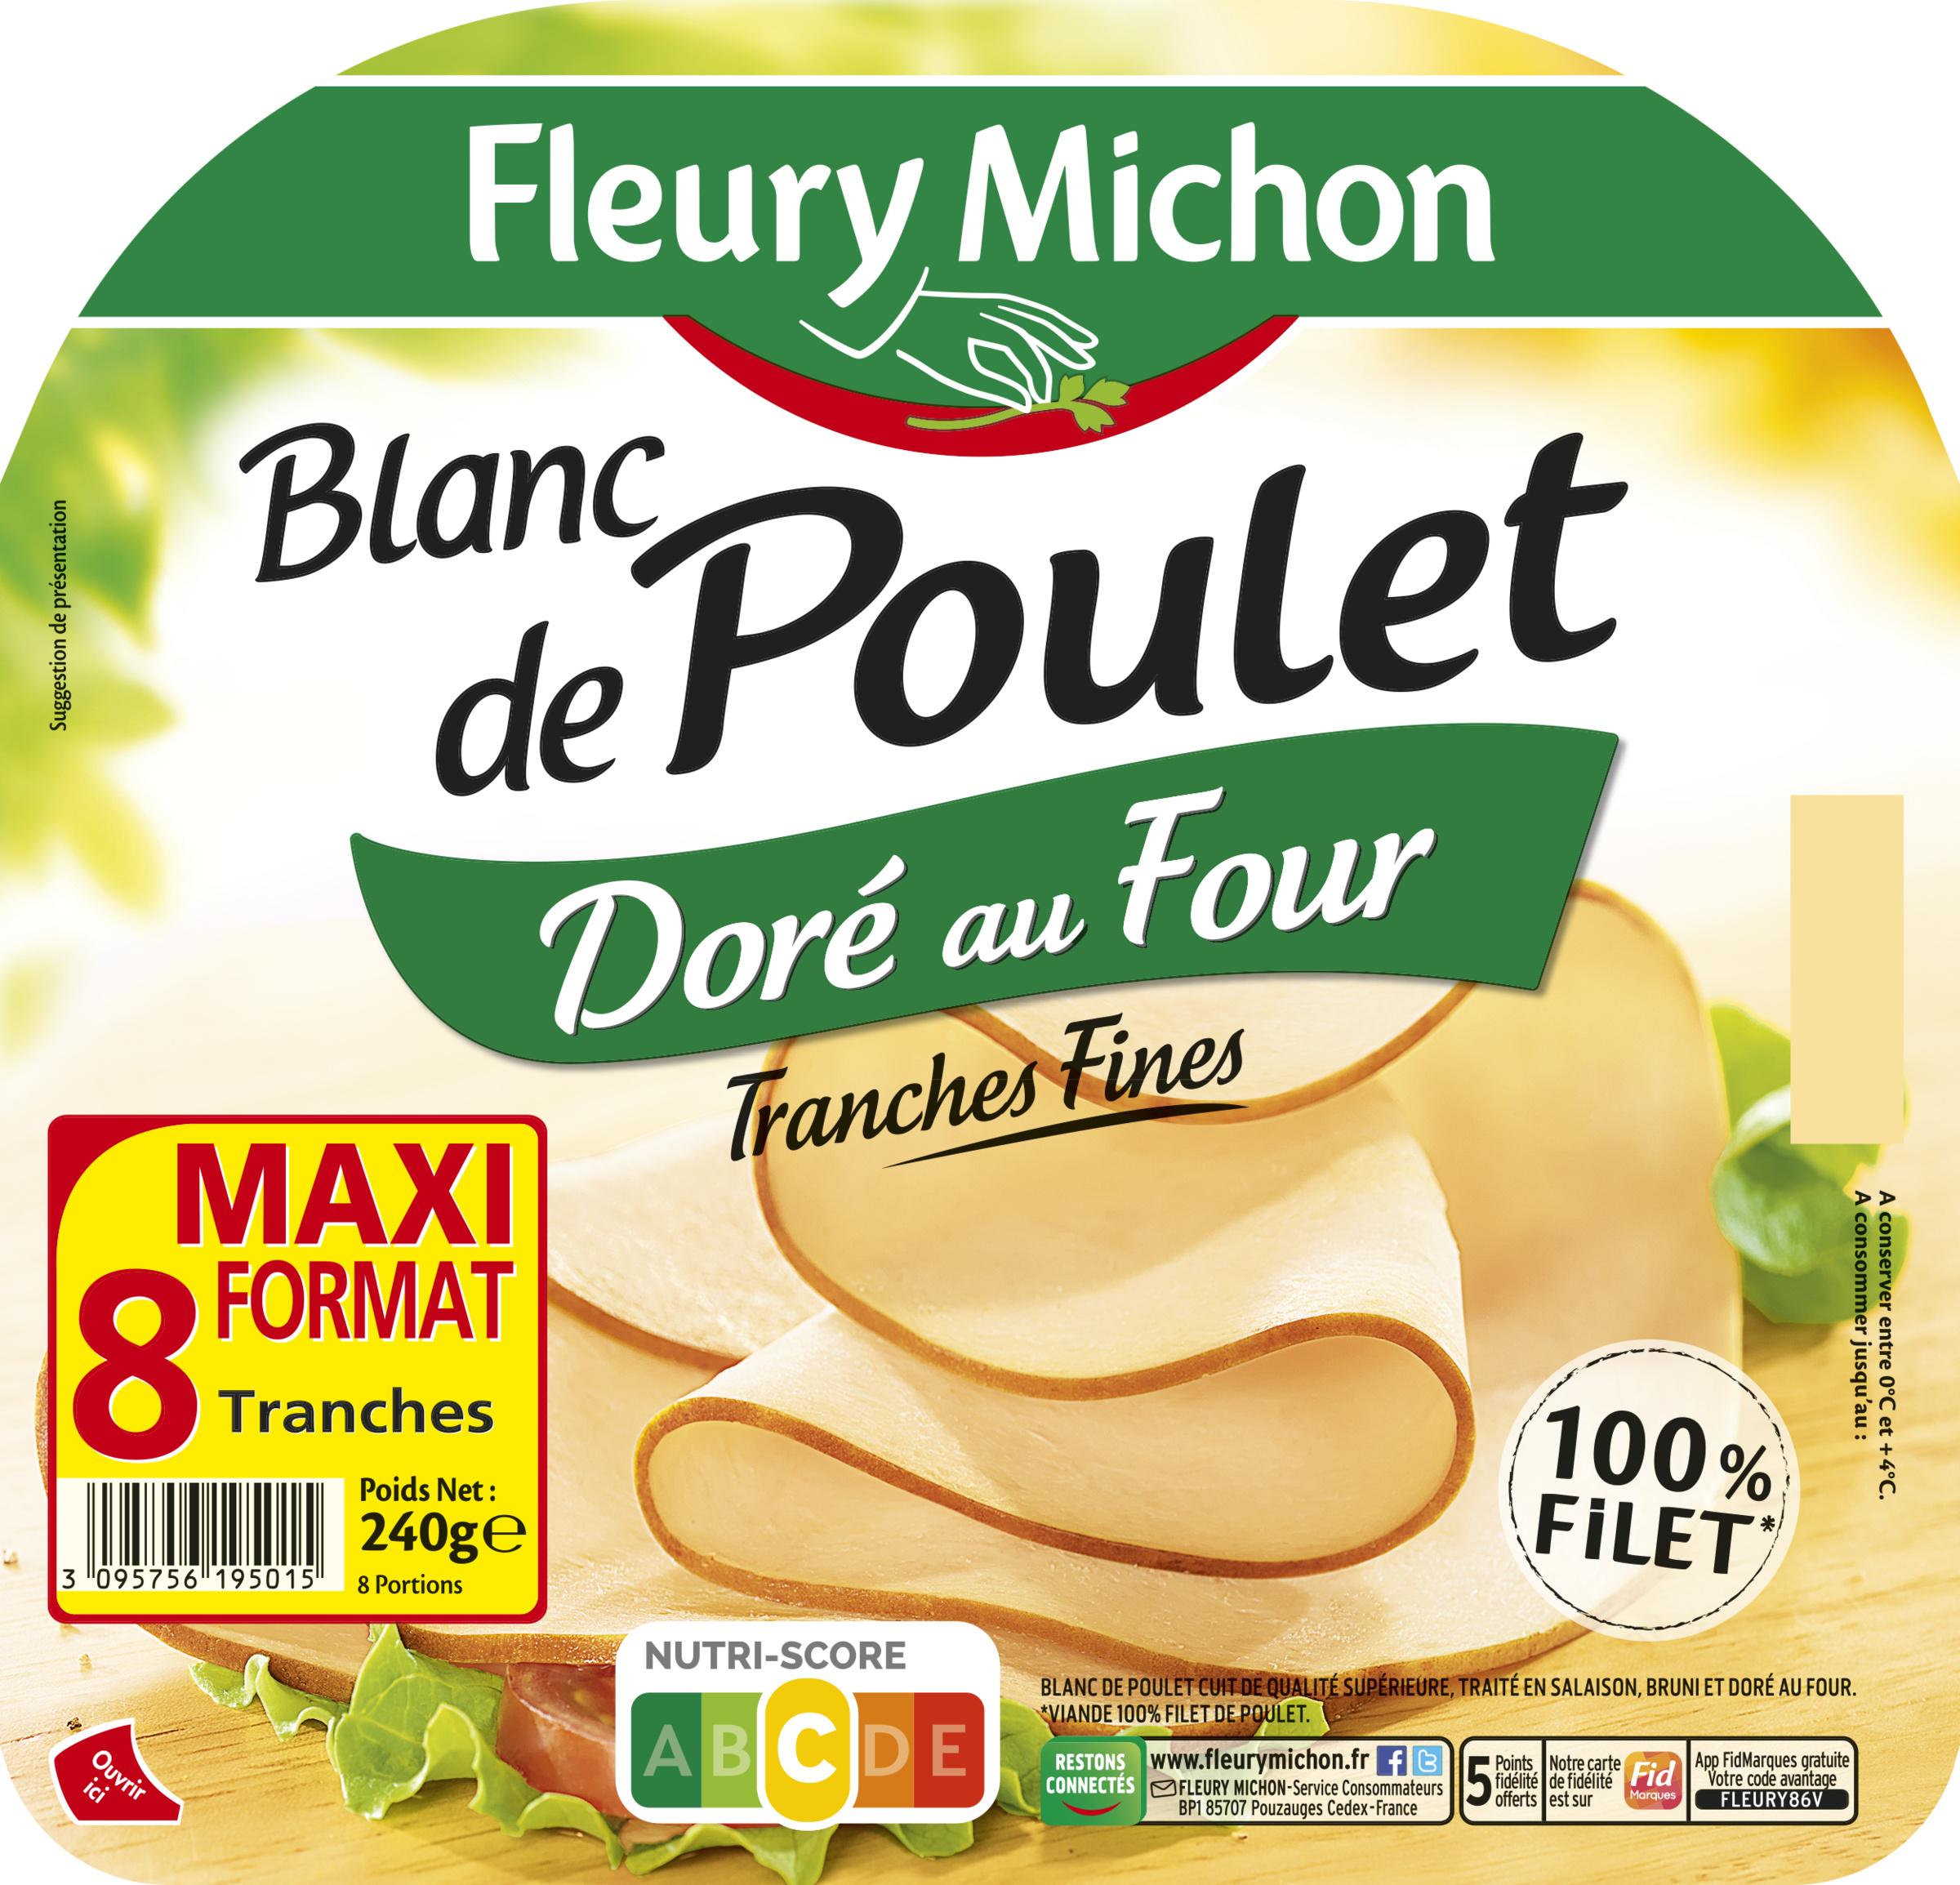
Nutri-Score label: nutriscore-c